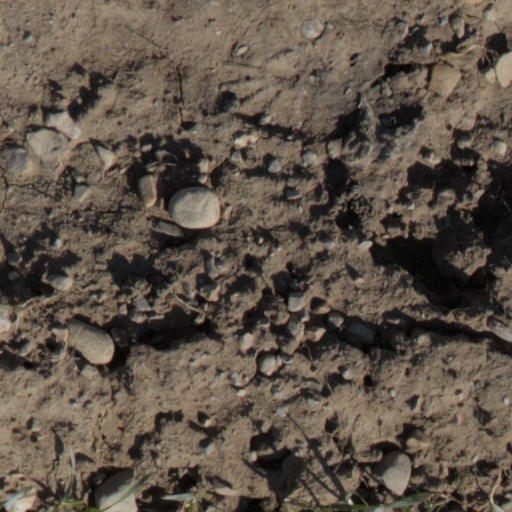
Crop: wheat